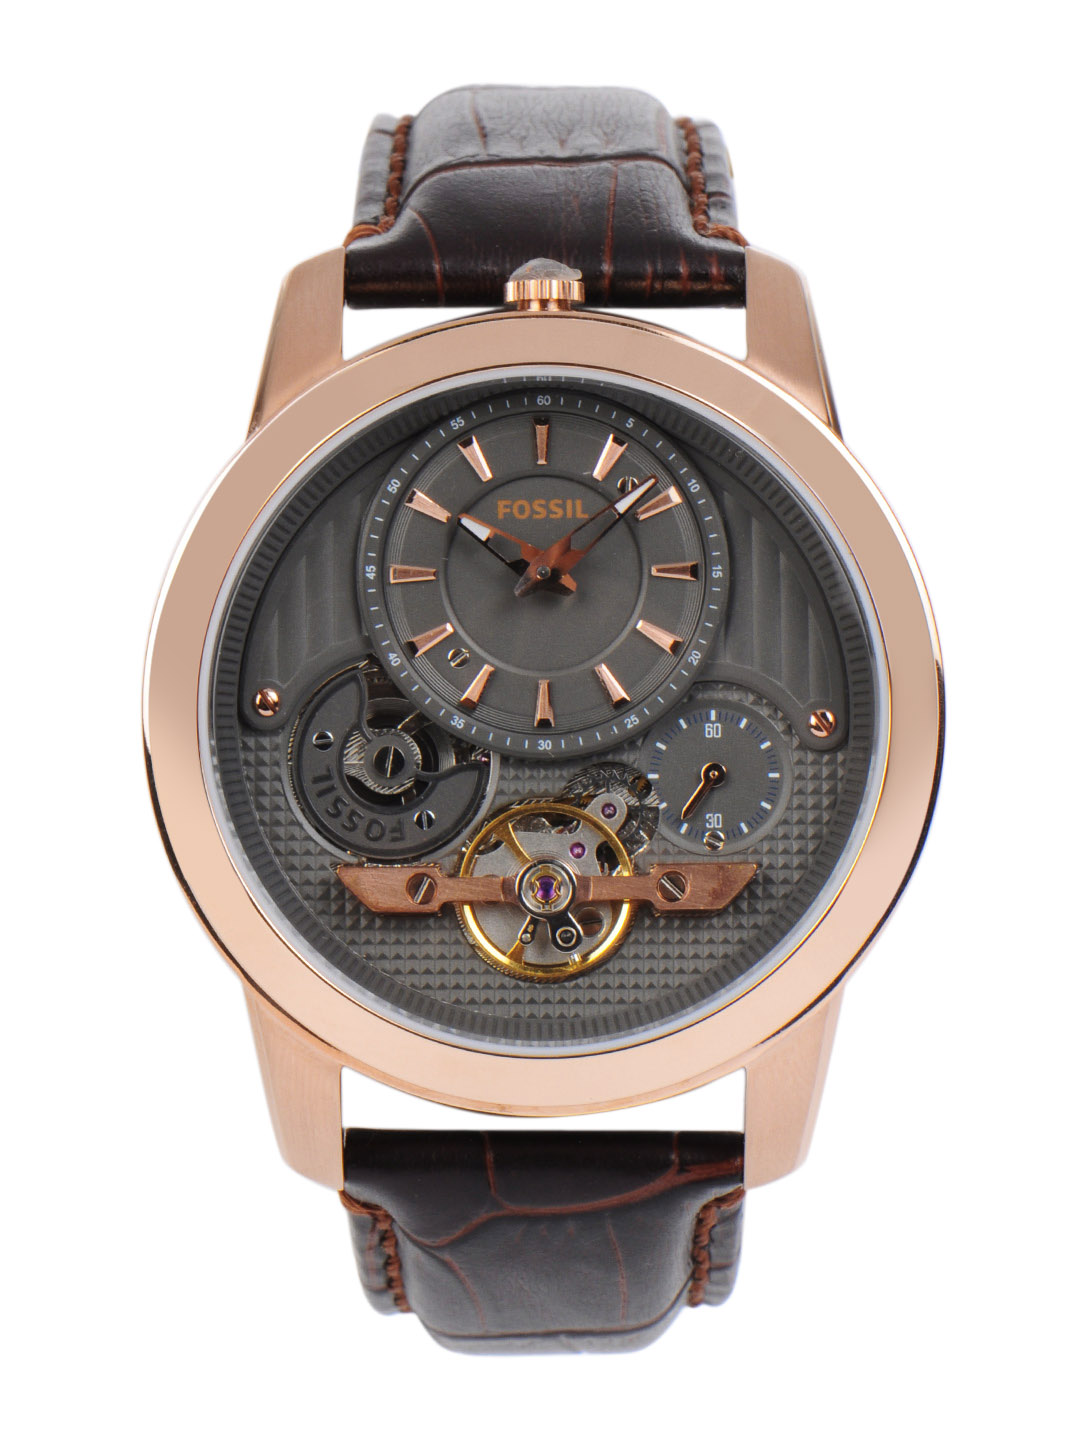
Fossil Men Grey Dial Watch ME1114
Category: Accessories / Watches / Watches
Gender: Men
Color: Grey
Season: Winter 2016
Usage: Casual